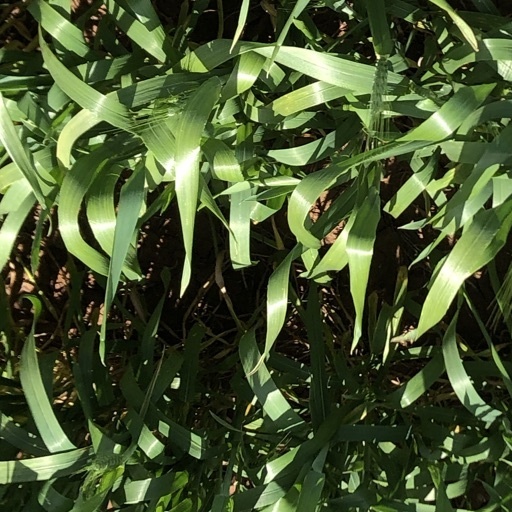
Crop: wheat